Christian liturgy

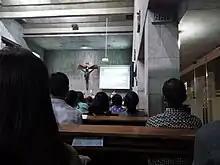
Scripture readings at Gereja Santa, Indonesia

The term "Divine Office" describes the practice of "marking the hours of each day and sanctifying the day with prayer".